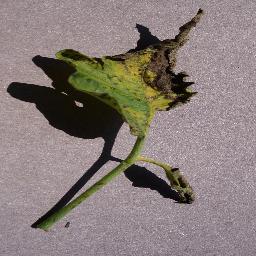
Label: Tomato___Septoria_leaf_spot